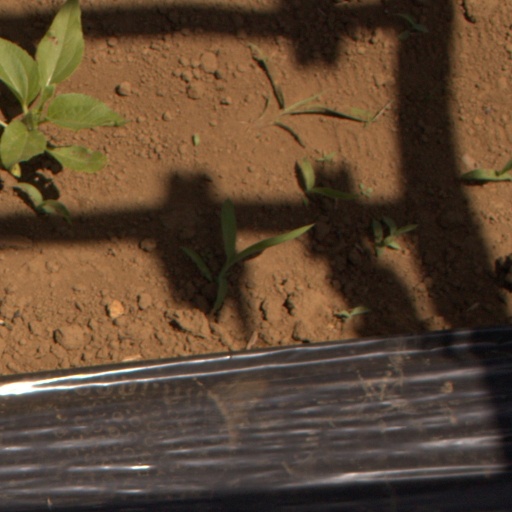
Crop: Jerusalem artichoke